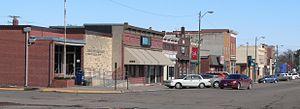
La ville de Stanton est le siège du comté de Stanton, dans l’État de Nebraska, aux États-Unis. Elle comptait 1 627 habitants lors du recensement de 2000.